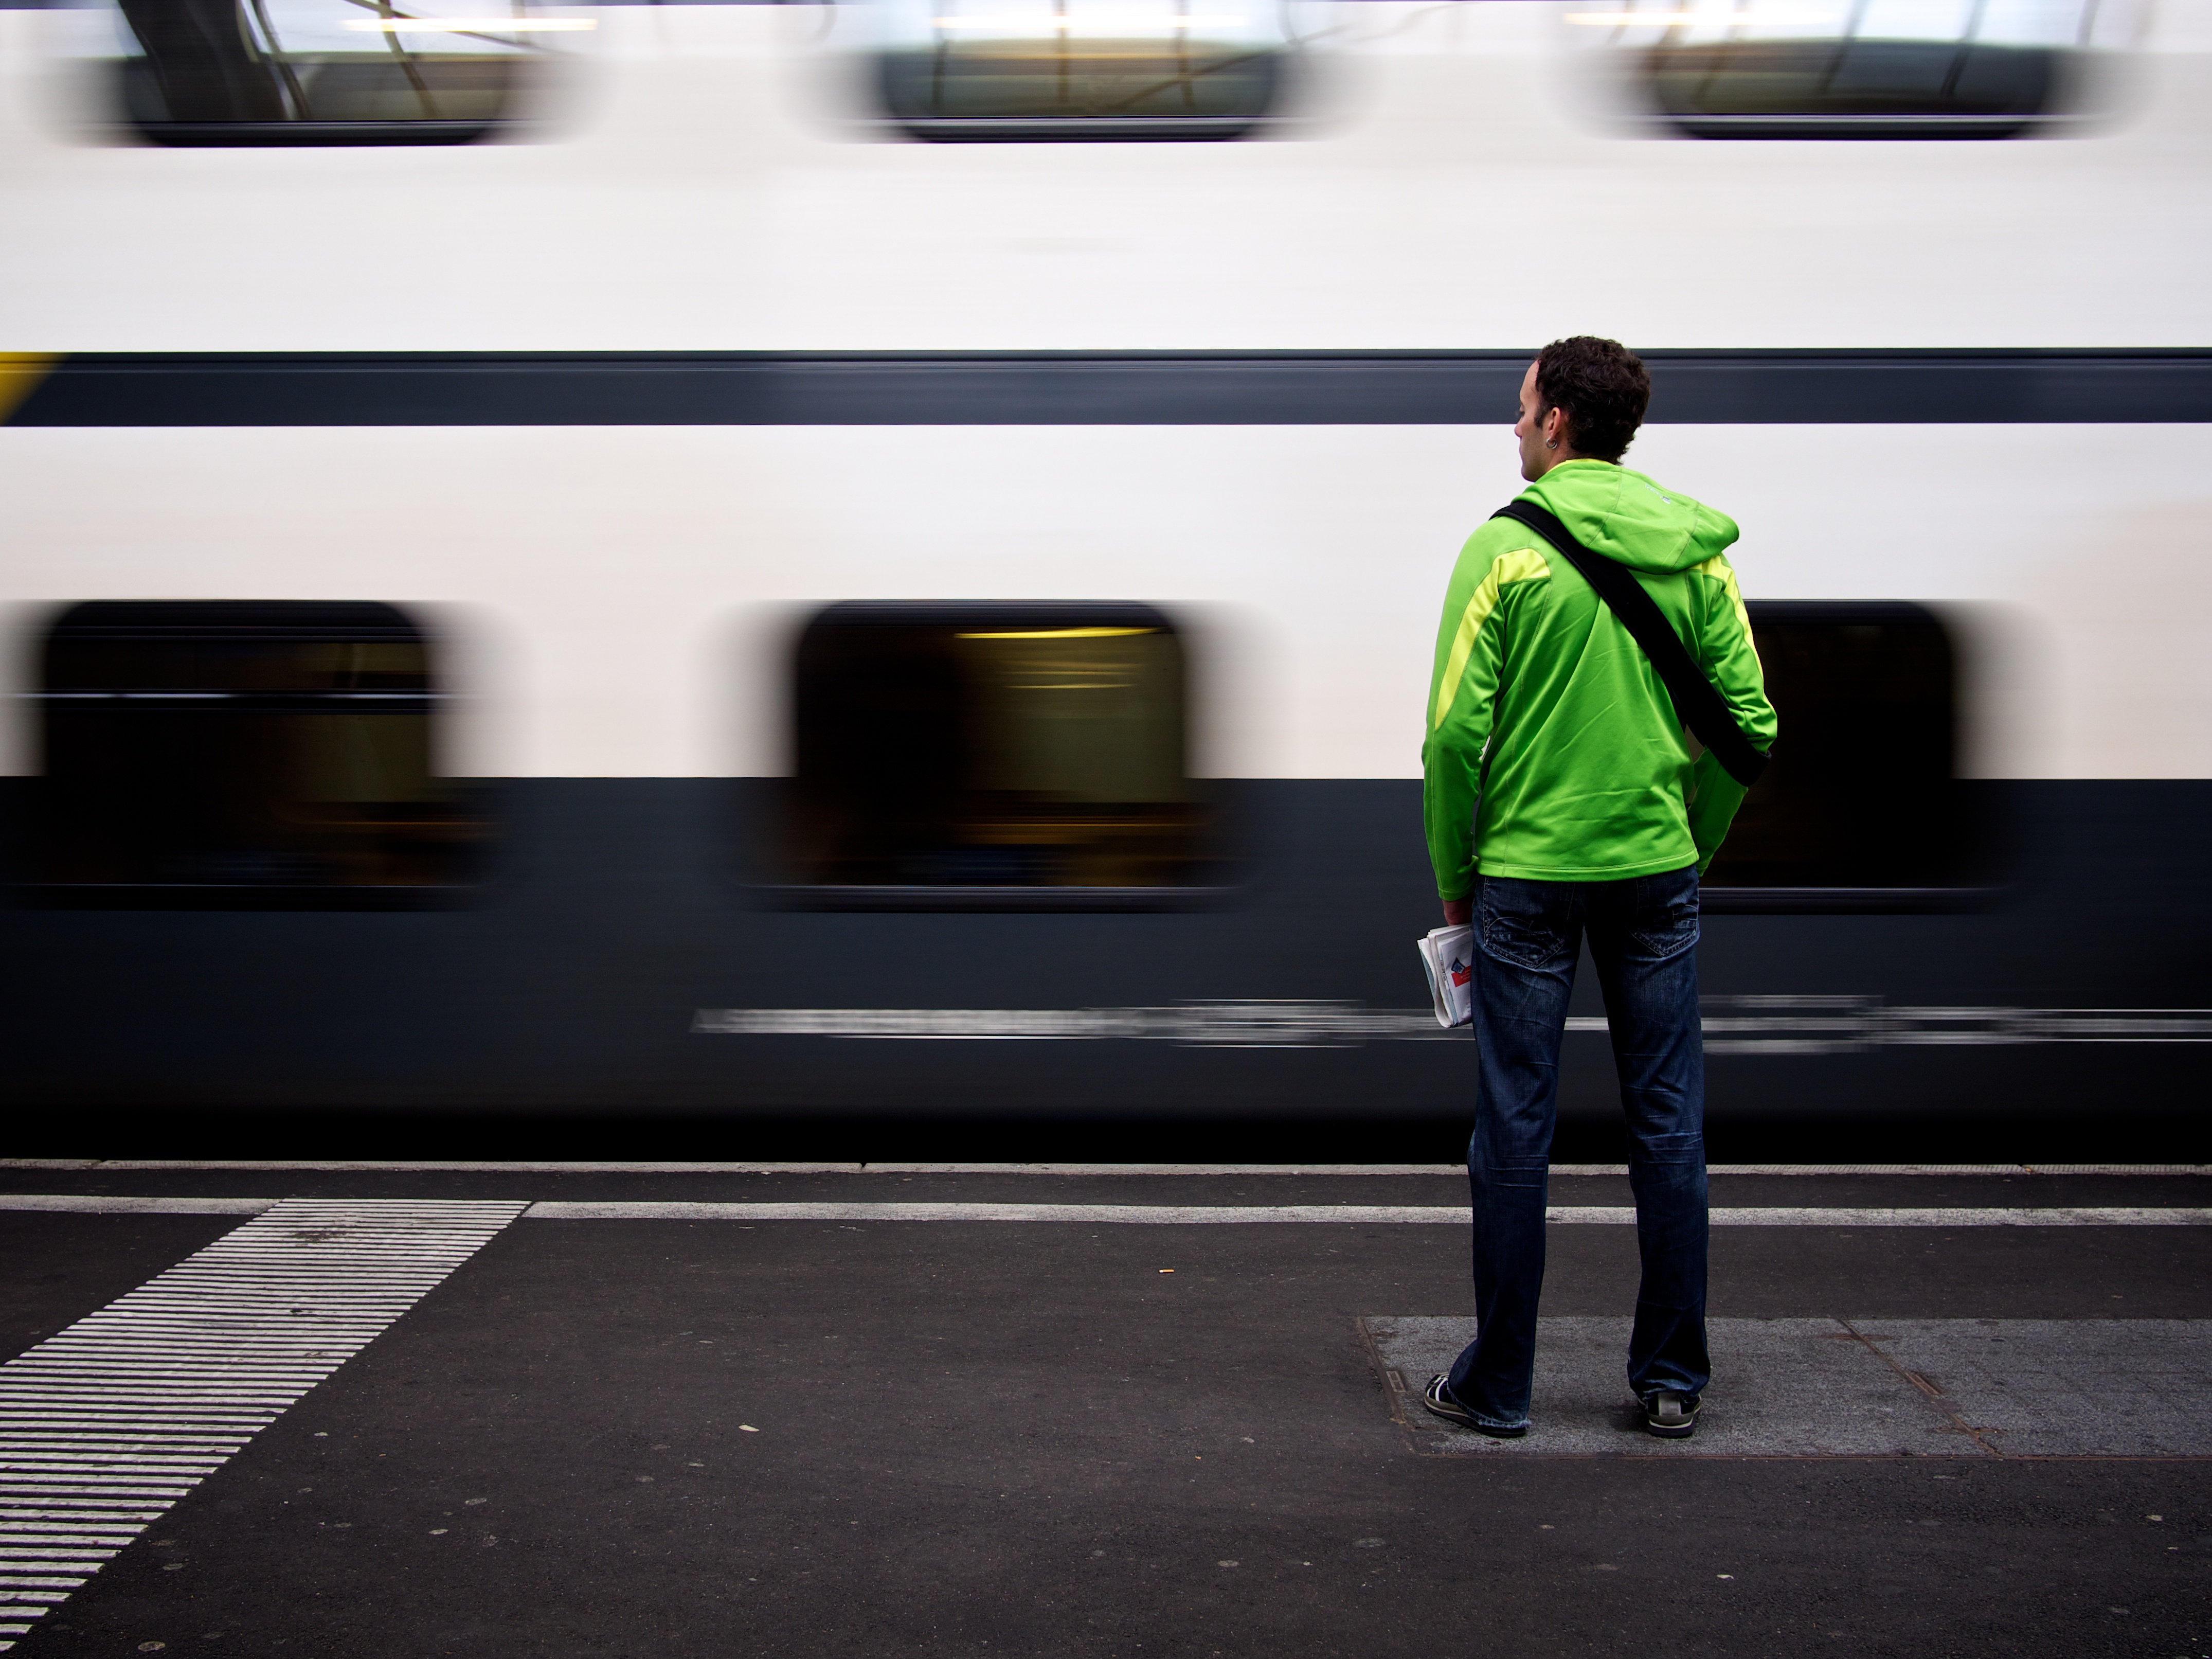
road, white, street, photography, ebook, green, color, training, black, monochrome, streetphotography, flickr, thomas, video, olympus, photograph, omd, fuji, leica, monochrom, leuthard, hcb, thomasleuthard